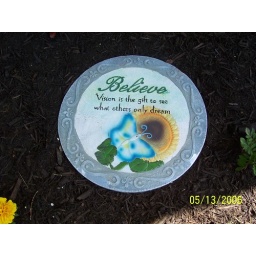
A stone rock in my flower garden that reads &amp;quot;Vision is the gift to see what others only dream&amp;quot;